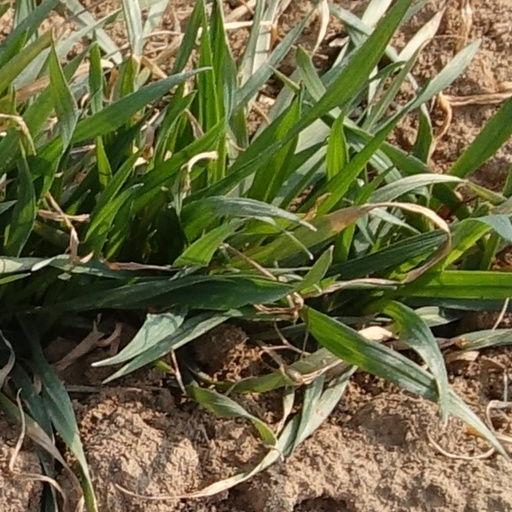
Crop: wheat